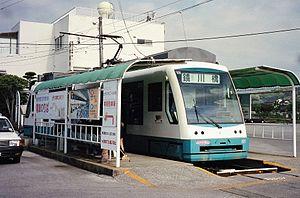
Le tramway de Kōchi est le réseau de tramways de la ville de Kōchi, au Japon. Il comporte trois lignes et est exploité par la compagnie Tosaden Kōtsū communément appelée Tosaden.